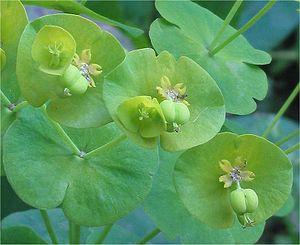
L'Euphorbe des bois ou Euphorbe à feuilles d'Amandier est une plante de la famille des Euphorbiacées. Elle pousse dans les endroits ombragés, principalement en sous-bois.
La liste des espèces du genre Euphorbia comprend plus de 2000 noms d'espèces acceptées, ce qui fait de ce genre de loin le plus important de la famille des Euphorbiaceae, devant le genre Croton et le place au quatrième rang des plus grands genres d'Angiospermes, derrière les genres Astragalus, Bulbophyllum et Psychotria. Selon la base de données The Plant List, 5661 espèces rattachées au genre Euphorbia ont été décrites, mais seuls 2046 épithètes désignent des espèces acceptées, tandis que 3522 sont considérées comme des synonymes, et 93 comme mal appliquées.